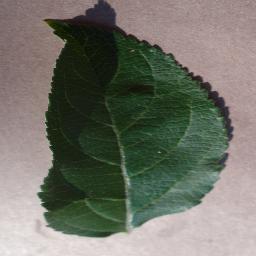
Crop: apple
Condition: healthy